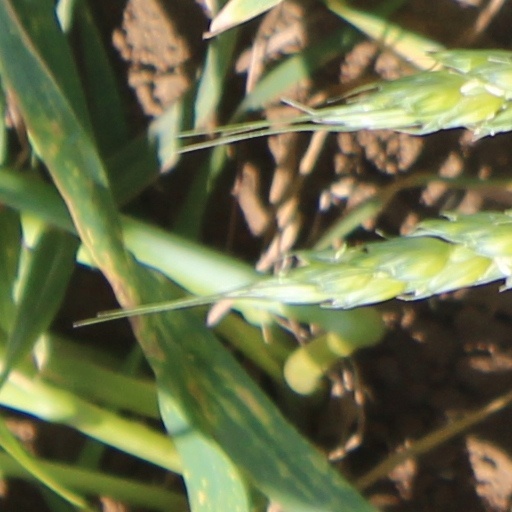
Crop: wheat